Baliracq-Maumusson

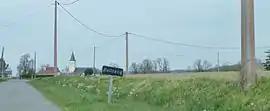
Entry to Baliracq

Baliracq-Maumusson is a commune of the Pyrénées-Atlantiques department in the Nouvelle-Aquitaine region of south-western France.